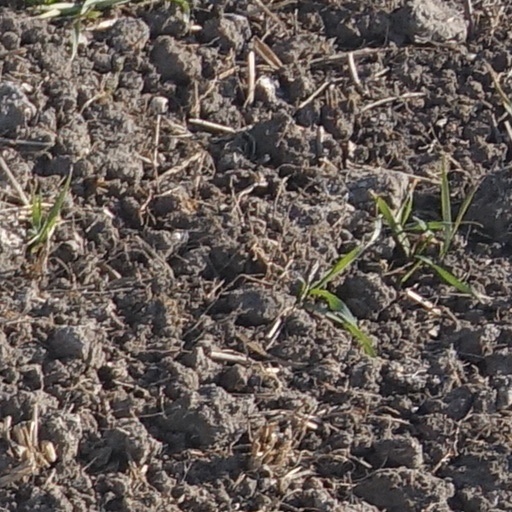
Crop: wheat